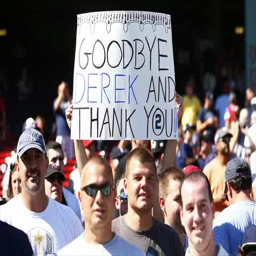
fans hold up signs during batting practice prior to the final game of career on sunday